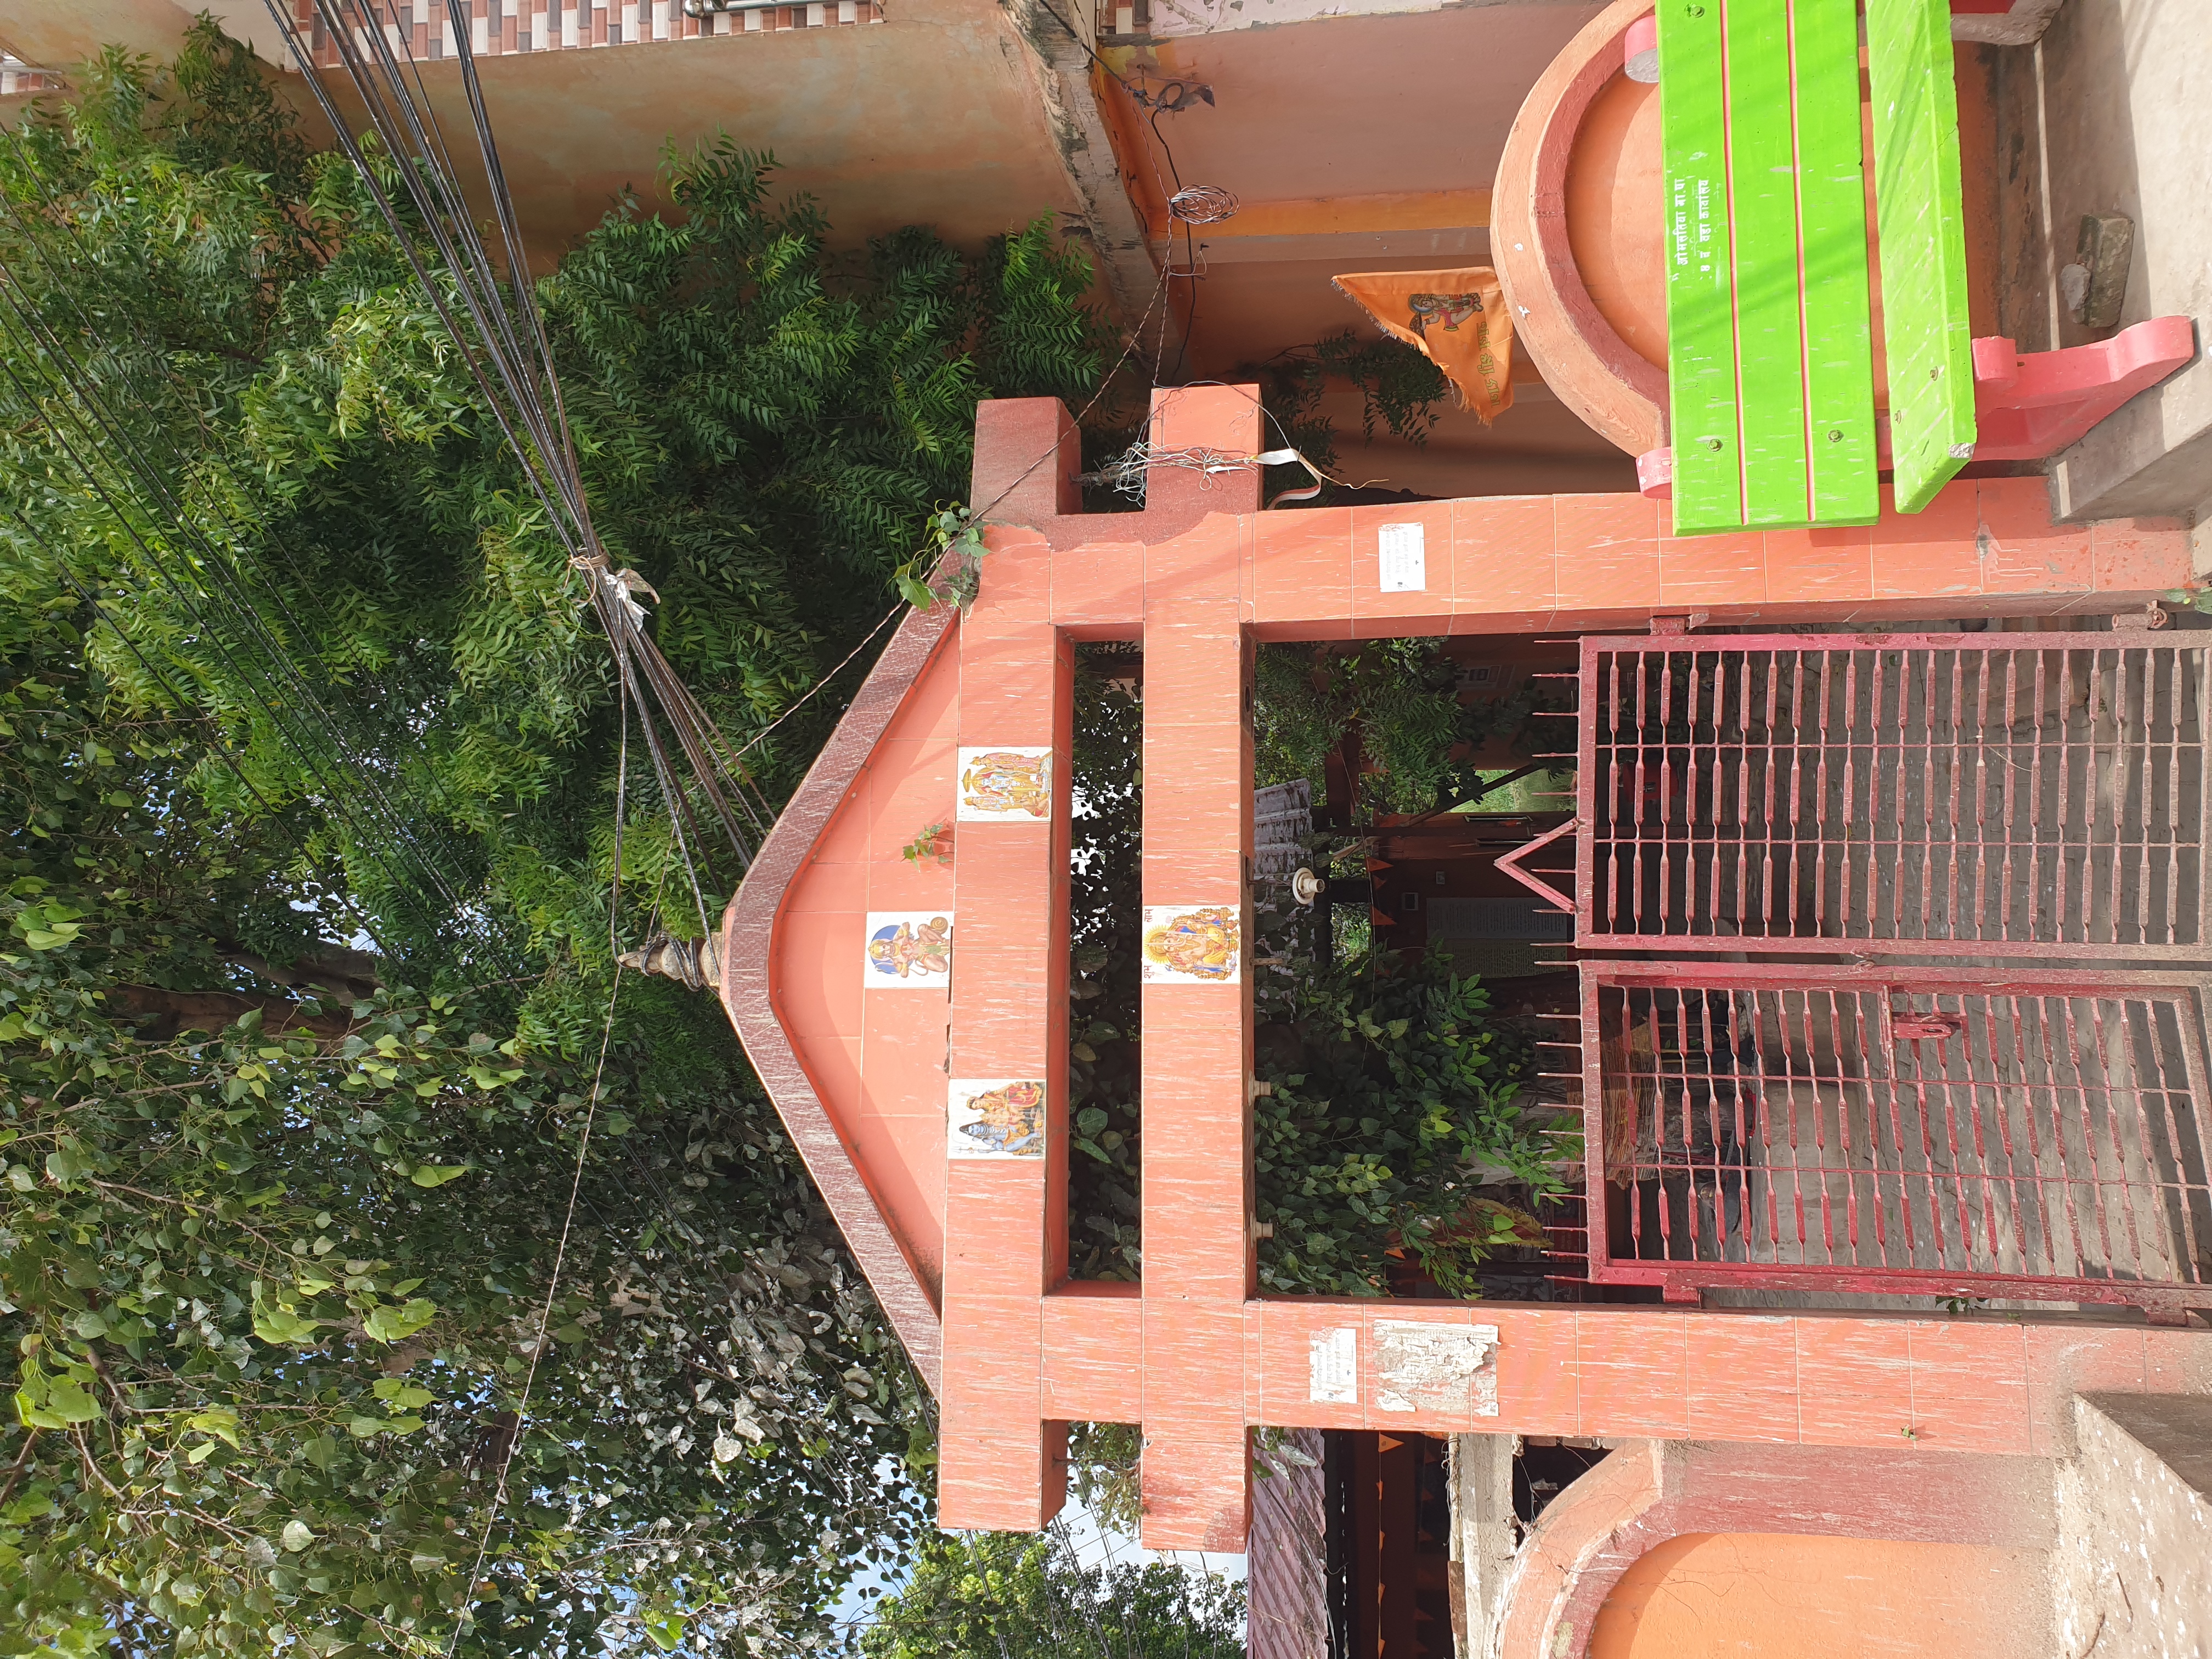
Heritage site: Bhairahawa_Hanuman_Temple